Hurricane Alicia

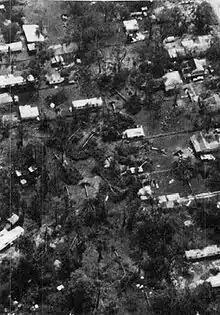
Possibly tornado- or microburst-induced damage between Hitchcock and Bacliff photographed from a National Oceanic and Atmospheric Administration helicopter

Relatively less severe damage along the Texas coast between High Island, Texas and Sabine Pass, Texas where structures generally sustained roof and window damage but most remained intact. Coastal roads were flooded by storm surge and numerous power lines were downed. In Chambers County, Texas, Alicia caused $24 million in damage and the loss of 30–50 percent of the county's rice and soybean crops. More than 200 homes were flooded, forcing residents into shelters. Damage was significant on the southern end of Bay City, Texas, where several homes were destroyed. Heavy rains from Alicia caused localized flooding in Southeastern Texas under a wide swath of ≥ rainfall. The highest rainfall totals were largely east of the hurricane's center with a secondary maximum farther east along the Texas–Louisiana border near Orange, Texas. The highest measured rainfall total occurred at Greens Bayou, where of rain fell. The Pine Island Bayou in Hardin County, Texas overflowed its banks and adjacent areas remained inundated for a week after of rain fell across the county. Floodwaters blocked roads in Jefferson County where Cow Bayou and the Neches River overflowed their banks. Widespread power outages also impacted the county, affecting over 10,000 homes in the Port Arthur and Sabine Pass areas. Similar effects were felt in nearby Liberty County where crop damage from the heavy rains and winds amounted to near $10 million